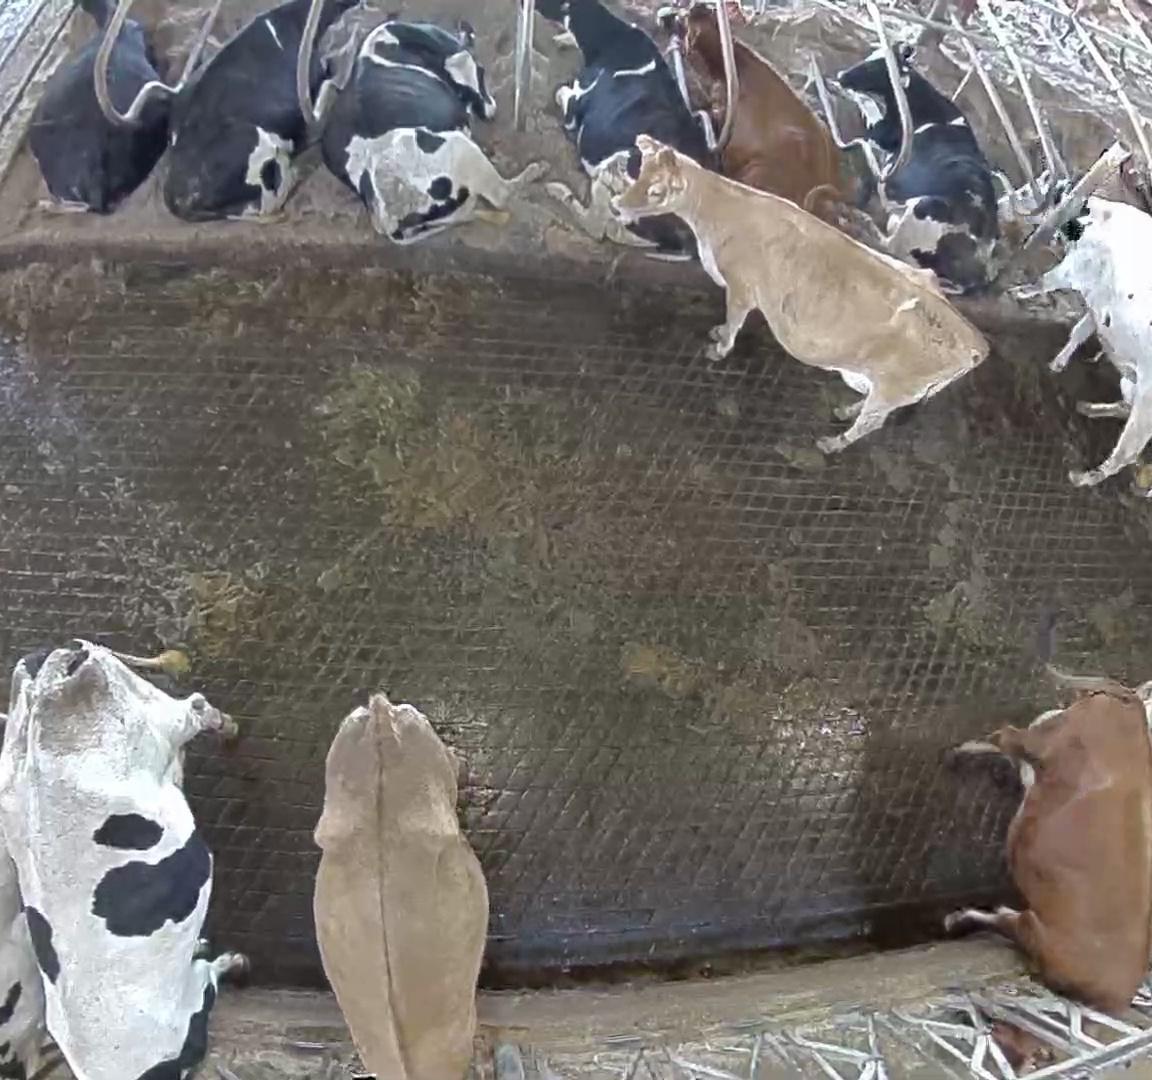
Number of cows: 14